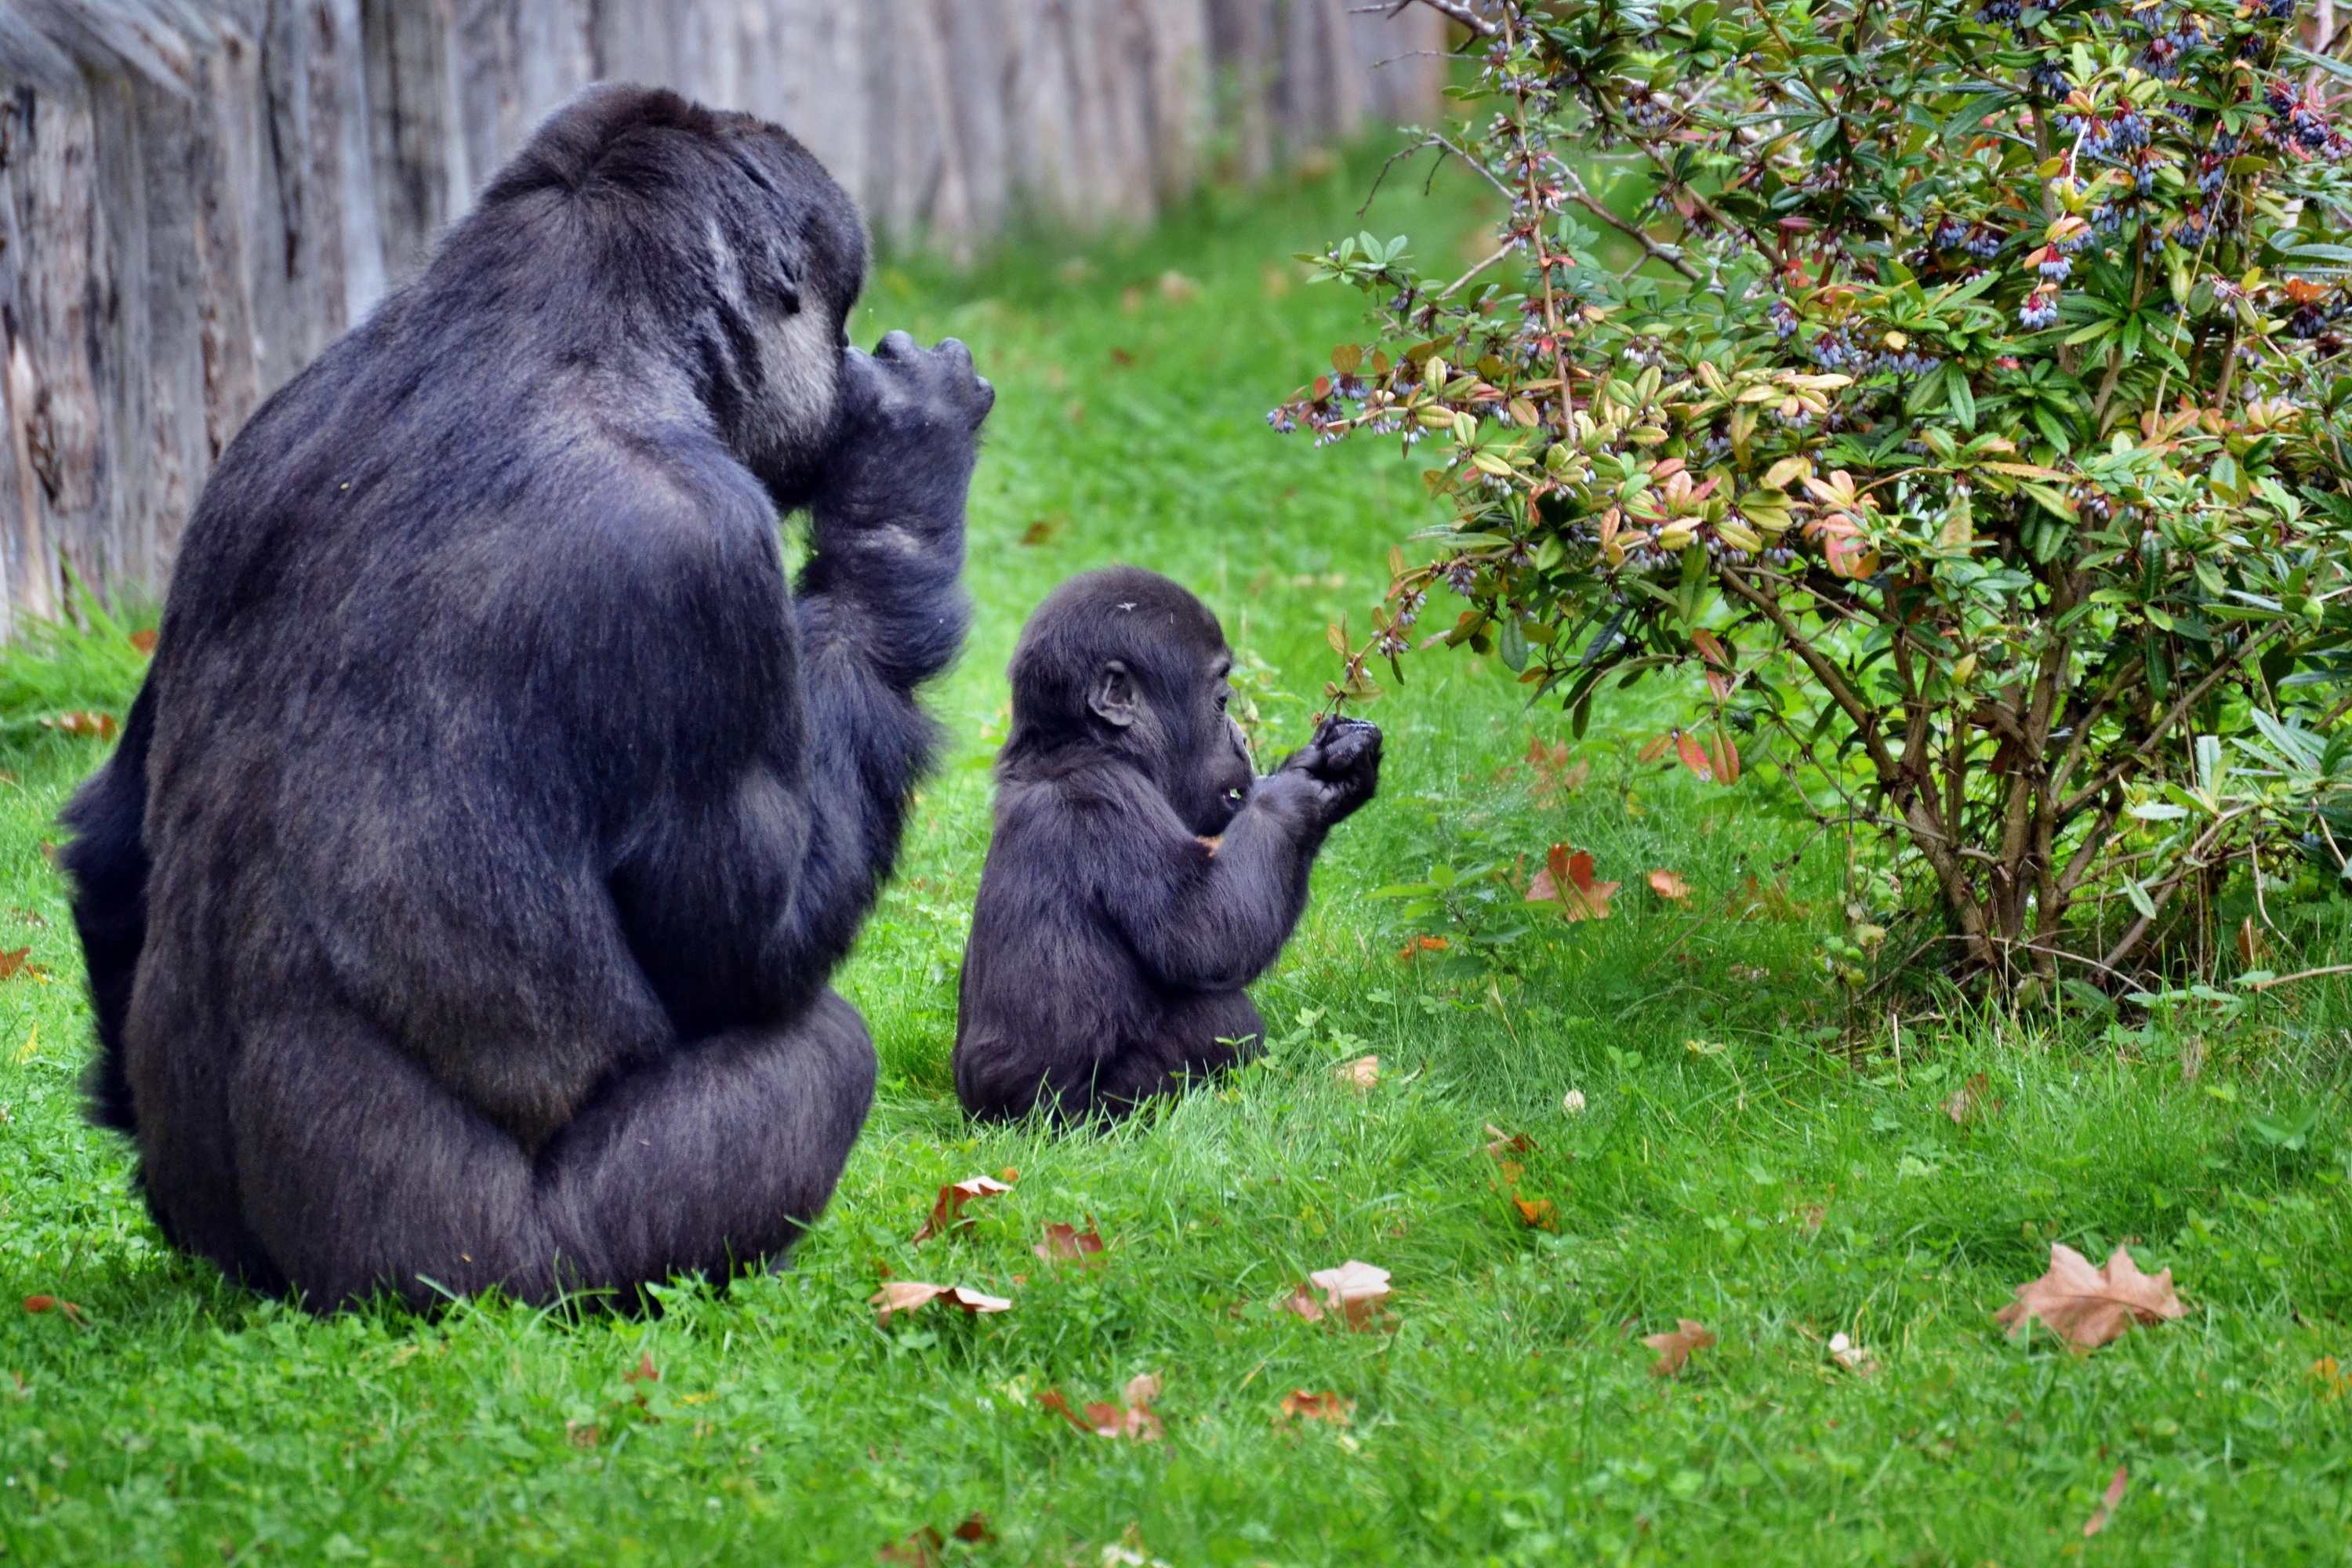
nature, female, wildlife, zoo, portrait, sitting, mammal, child, fauna, primate, chimpanzee, family, hairy, primates, mother and baby, macaque, western gorilla, outdoor recreation, great ape, gorillas